Treyvaux

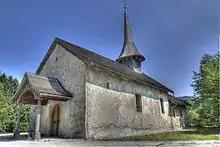
Church of Saint-Pierre

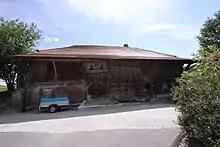
Farm House

The former Church of Saint-Pierre and the farm house at Le Pré de la Maison 12 are listed as Swiss heritage site of national significance.